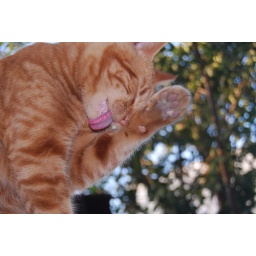
bad bad boy in the medlar tree